Post-classical history

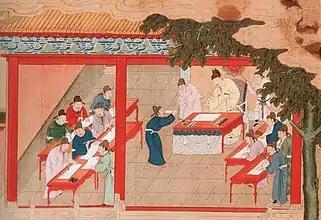

After Muhammad introduced Islam, it jump-started Middle Eastern culture into an Islamic Golden Age, inspiring achievements in architecture, the revival of old advances in science and technology, and the formation of a distinct way of life. Muslims saved and spread Greek advances in medicine, algebra, geometry, astronomy, anatomy, and ethics that would later find their way back to Western Europe.